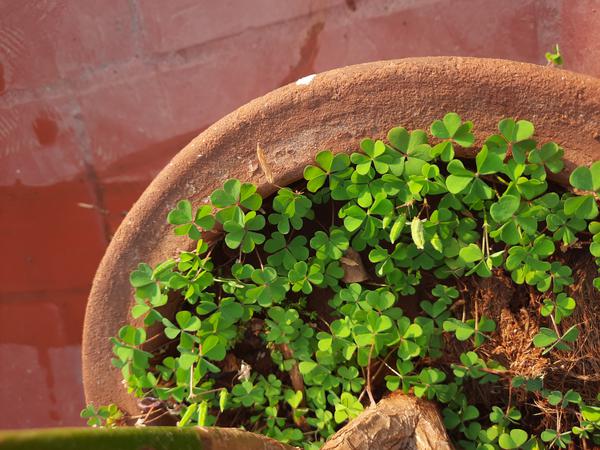
Plant: Wood_sorel